Bourne School

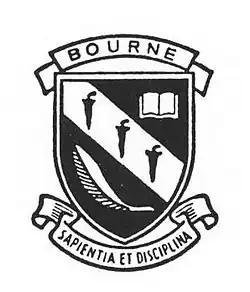

Bourne School was a secondary school established in May 1954 in Rifle Range Road, Kuala Lumpur, Malaya (present day Peninsular Malaysia); it closed in July 1965. The school was administered by the British Families Education Service, which provided for the education of the children of British armed forces personnel stationed overseas. Its official name was 'BAC Bourne School' (British Army Children's School).